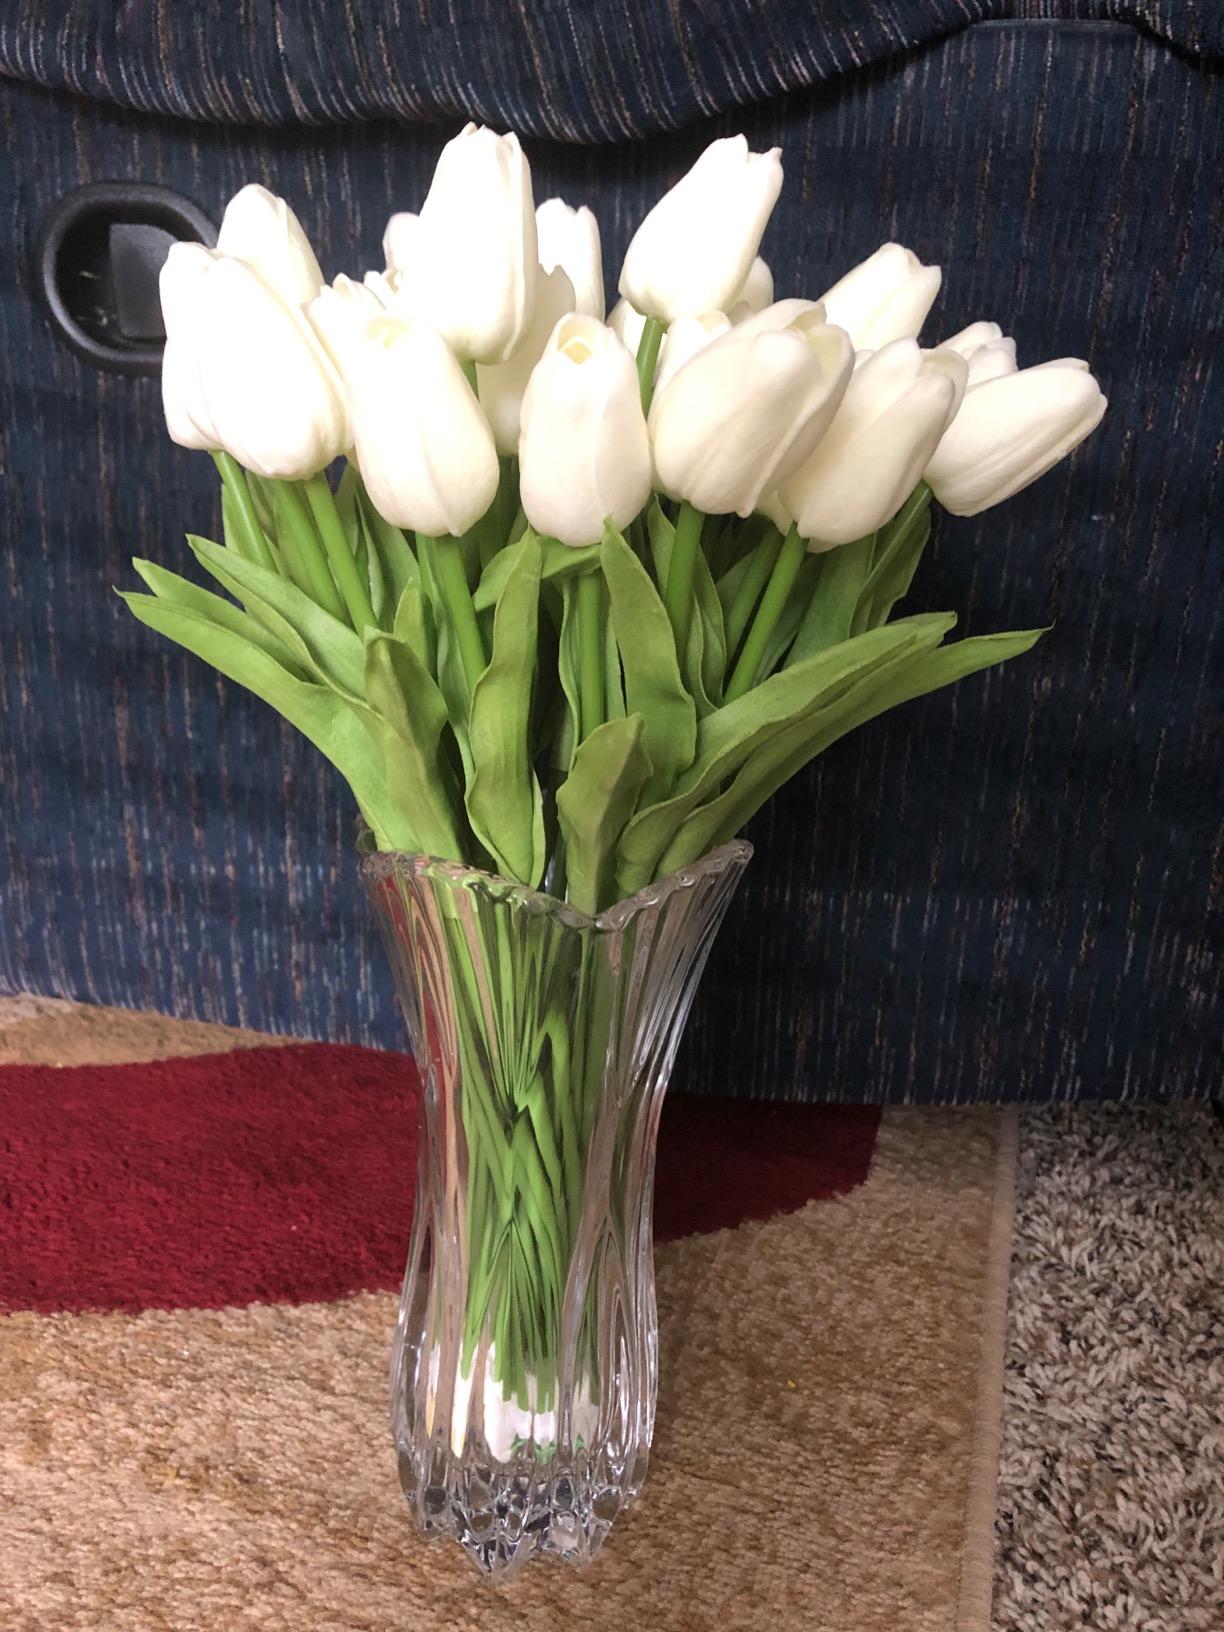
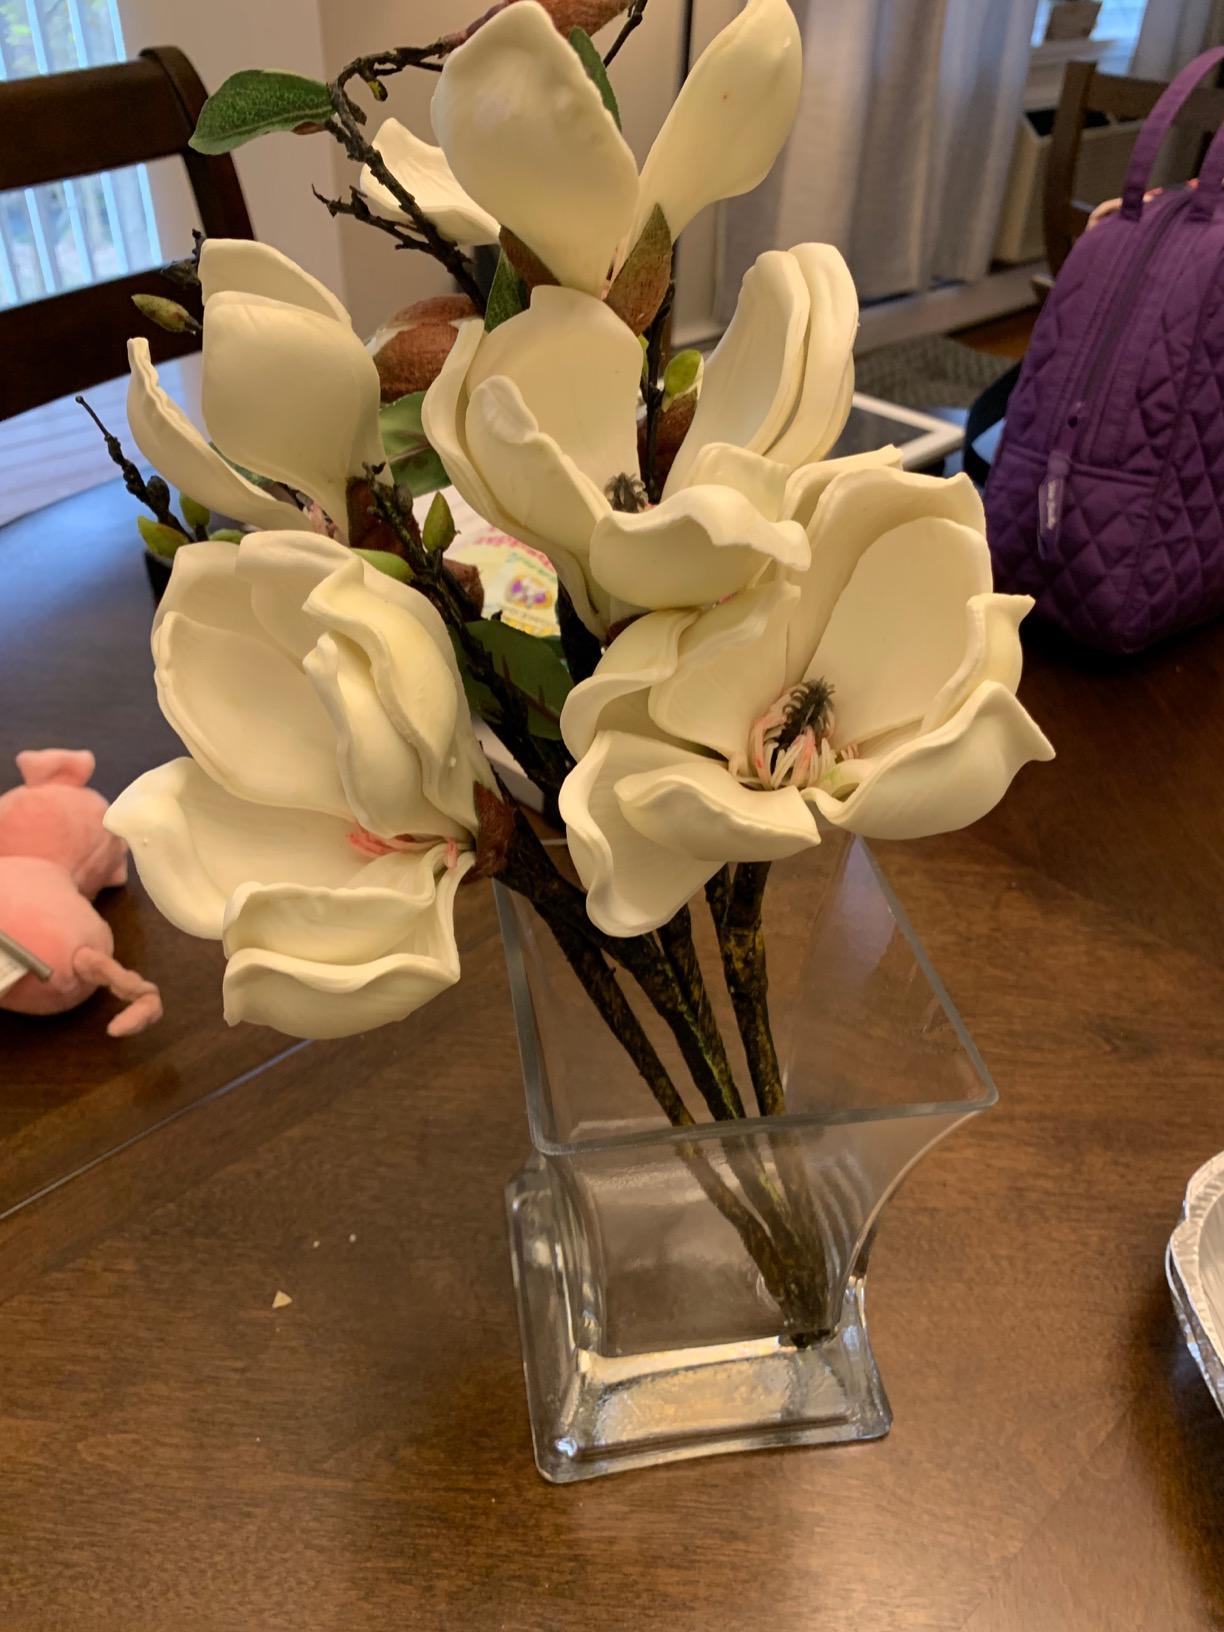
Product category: vase
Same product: no